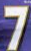
Number: 7